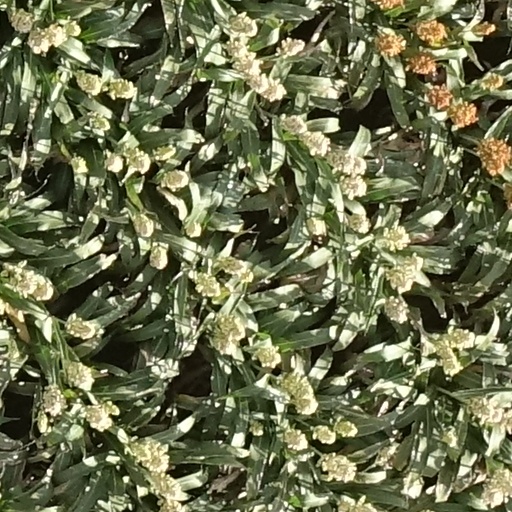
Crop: sorghum